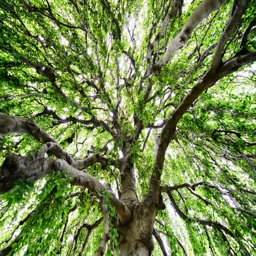
expanse of a large tree